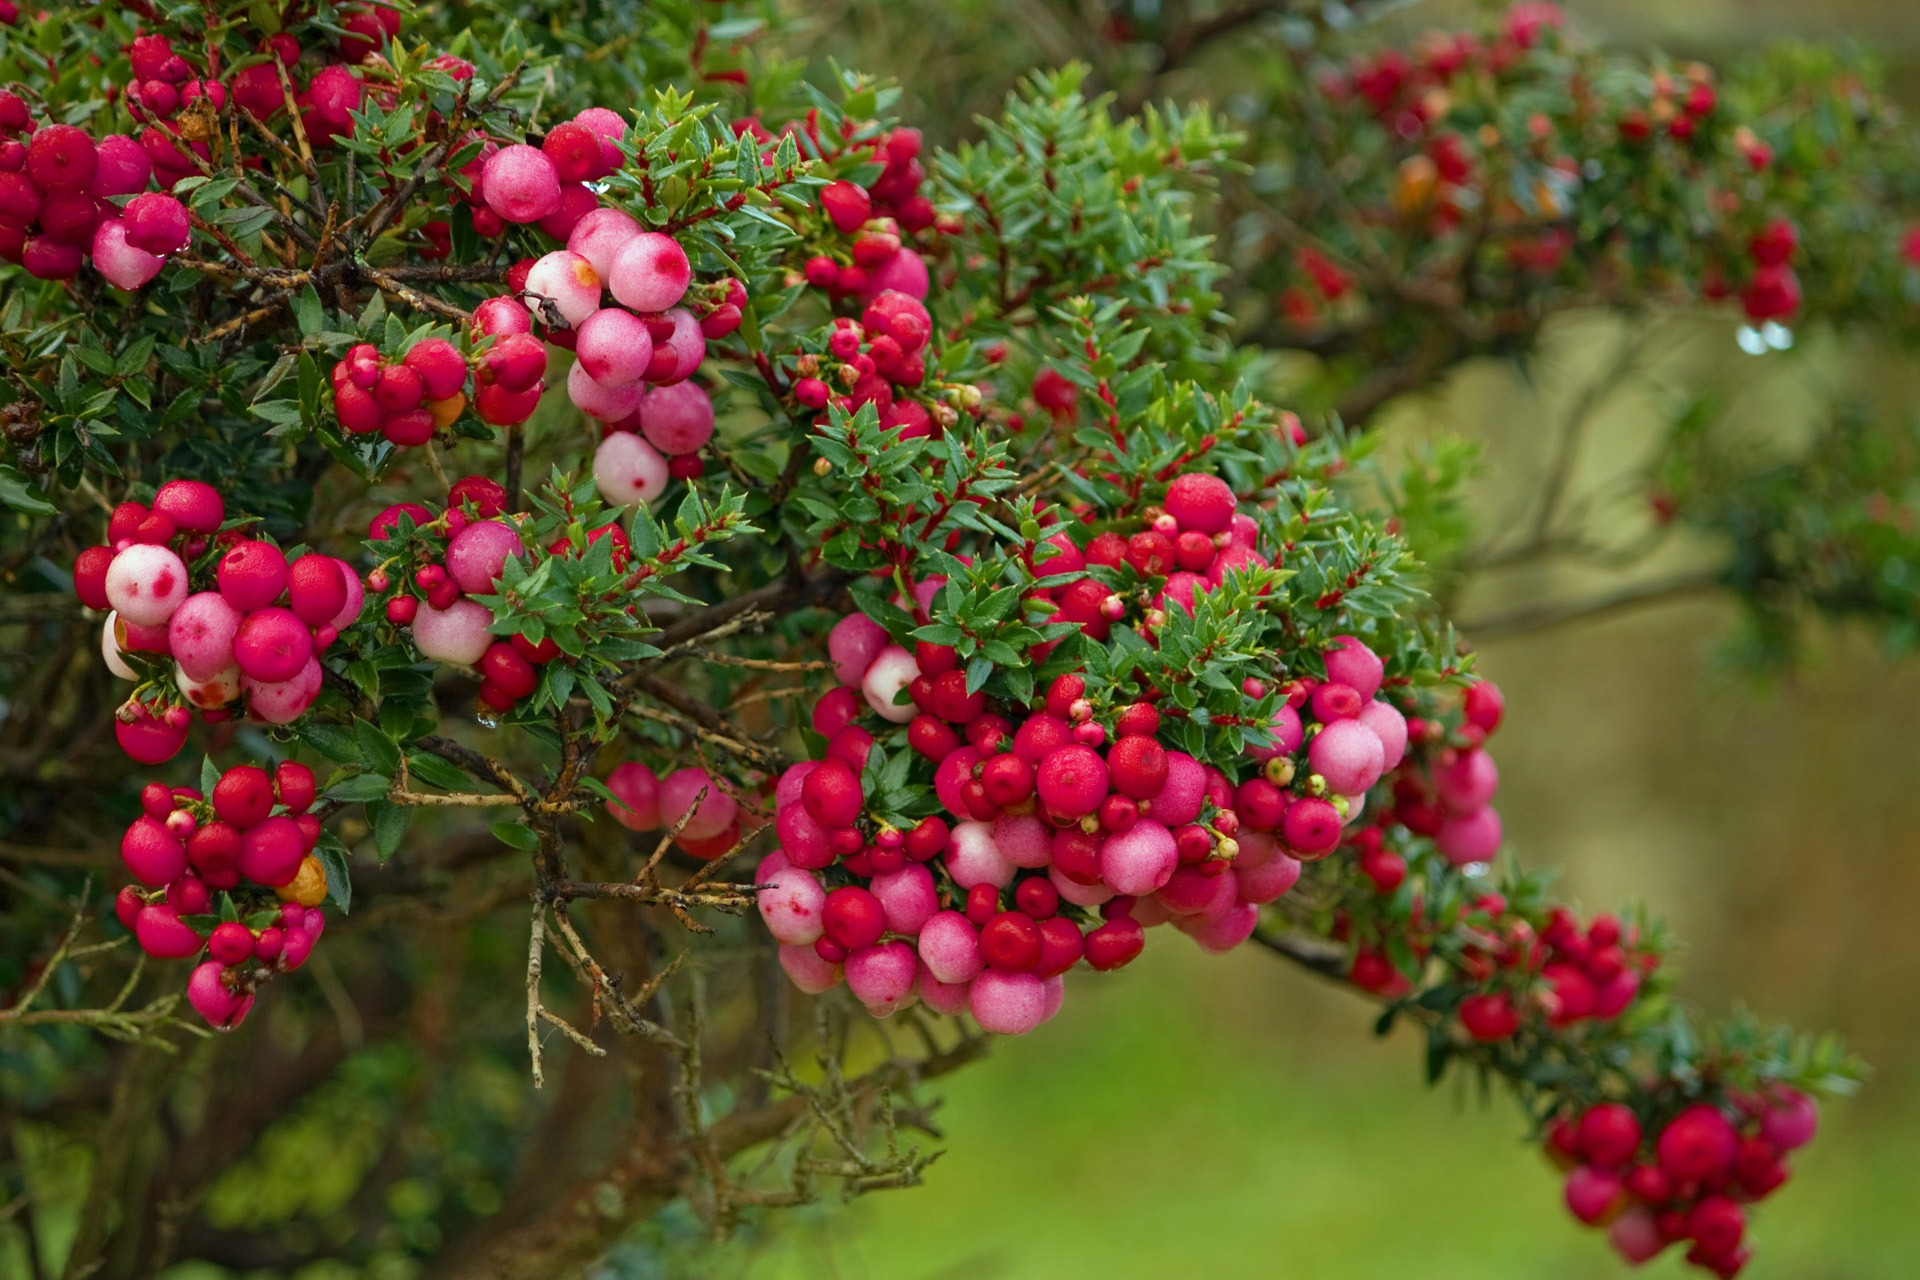
nature, blossom, plant, fruit, berry, flower, photo, bush, food, red, produce, evergreen, colorful, pink, flora, outdoors, berries, shrub, viburnum, image, pretty, rowan, hawthorn, ripening, turning, flowering plant, water drops, woody plant, land plant, chinese hawthorn